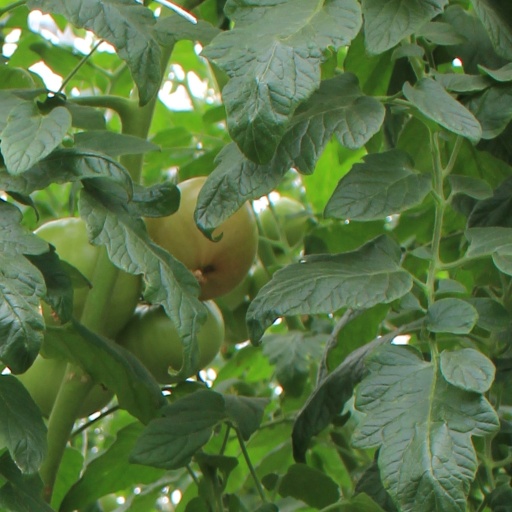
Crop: tomato